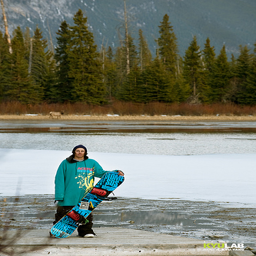
Woman holding a snowboard in front of a frozen lake.
The man is posing for a picture with his snowboard outside.
A snowboarder posing for a picture in front of water.
A snowboarder holds a snowboard for a photo.
a man holds a snow board in their hands